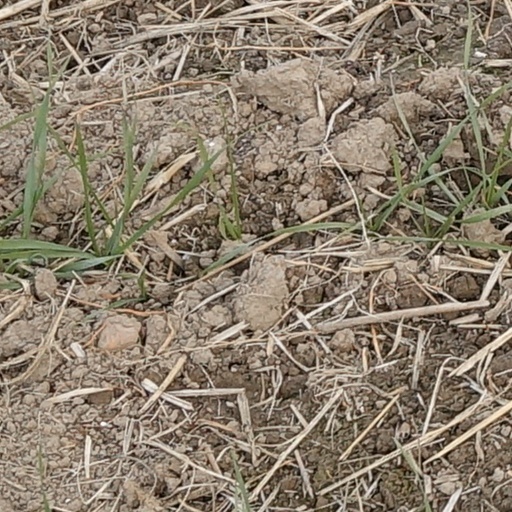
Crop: wheat